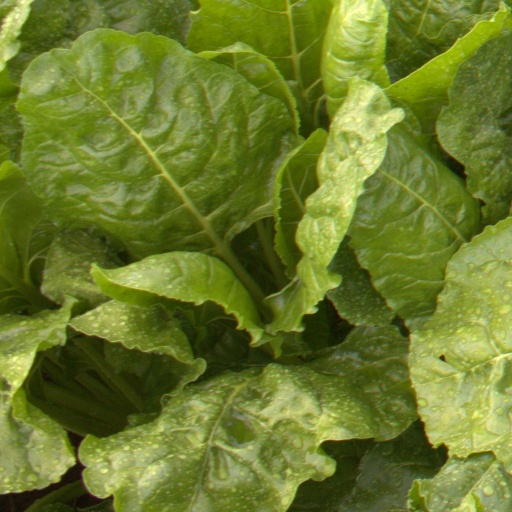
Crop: sugar beet